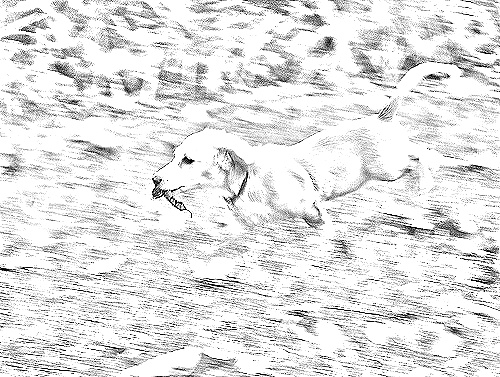
Portrait style: Sketch Portrait